Kill (command)

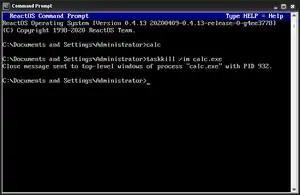
The command on ReactOS

The ReactOS implementation is based on the Windows variant. It was developed by Andrew Riedi, Andrew Nguyen, and He Yang. It is licensed under the LGPLv2.1 or later.